Focke-Achgelis Fa 223 Drache

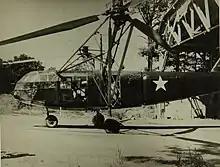
Captured Fa 223

The US intended to ferry captured aircraft back to the US aboard a ship, but only had room for one of the captured "Drachen". The RAF objected to plans to destroy the other, the V14, so Gerstenhauer, with two observers, flew it across the English Channel from Cherbourg to RAF Beaulieu on 6 September 1945, the first crossing of the Channel by a helicopter. The V14 later made two test flights at RAF Beaulieu before being destroyed on 3 October in a crash where the helicopter dropped 18 metres to the ground. Every 25 hours, the steel housing securing the engine should have been tightened using a special tool, but that tool was never brought to England. Despite Gerstenhauer’s warnings, the tests had continued to be made, leading to the driveshaft failure and the crash.